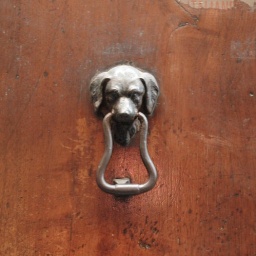
on the door to the building my room was in -- Via Roma, 14